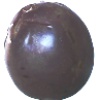
Label: Passion Fruit 1